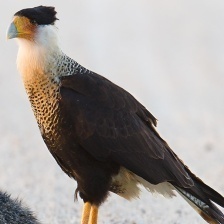
Species: CRESTED CARACARA
Scientific name: CARACARA CHERIWAY